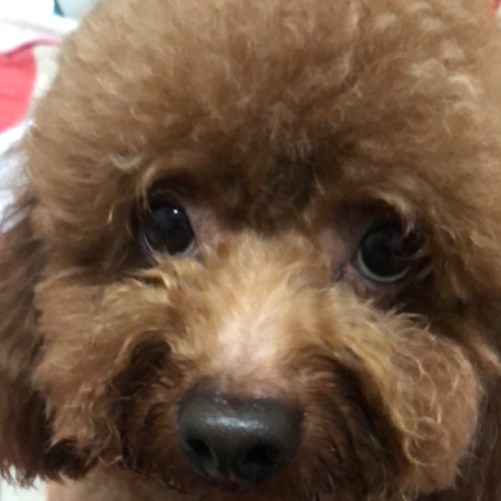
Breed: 7449-n000128-teddy